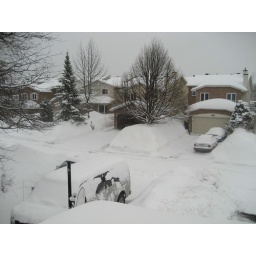
You can see how much there is from the person and the cars over the road